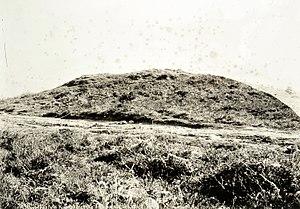
Bartrès. – Tumulus de la Halliade
Bartrès est une commune française située dans le département des Hautes-Pyrénées, en région Occitanie.